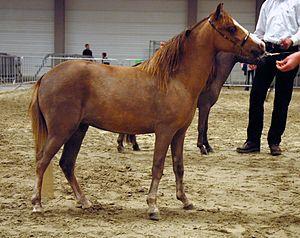
Le Miniature néerlandais est une race et un stud-book de chevaux miniature, propre aux Pays-Bas.